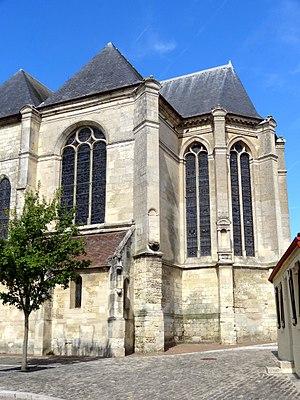
Église Saint-Denis de Remy - voir titre.
L'église Saint-Denis est une église catholique paroissiale située à Remy, dans l'Oise, en France. C'est un vaste édifice de style gothique flamboyant et Renaissance, qui se substitue à un édifice plus ancien du début du XIIIᵉ siècle, dont certains éléments subsistent, notamment les murs d'extrémité de l'ancien transept. Assez marquant pour le paysage est le clocher-porche du XVIᵉ siècle haut de 35 m, dont les principaux éléments stylistiques, réseaux des baies de l'étage de beffroi, balustrade et flèche, sont des aménagements des années 1861 / 1873. Il y a, surtout à l'extérieur, une nette séparation entre nef des fidèles et chœur liturgique. Les murs gouttereaux des bas-côtés, un peu rustiques et de faible hauteur, sont en fort contraste avec l'élégance et la hauteur des parties orientales, et le raffinement de son décor Renaissance. À l'intérieur, le style flamboyant prévaut, et les différences entre nef et chœur sont moindres. Ils sont surtout de la même hauteur et de la même largeur. Cependant, les voûtes de la nef et de son bas-côté sud datent seulement du XIXᵉ siècle, et sont dénuées d'intérêt artistique.